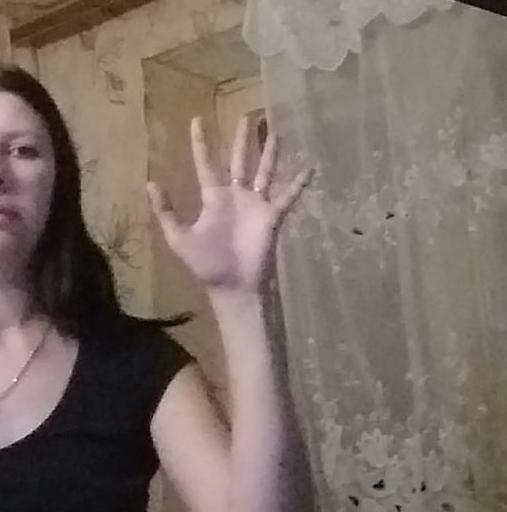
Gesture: palm